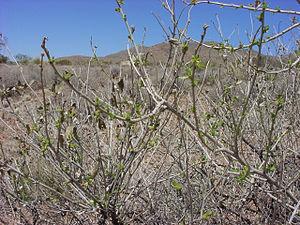
Flourensia cernua est une espèce de plante nord-américaine de la famille des Asteraceae.